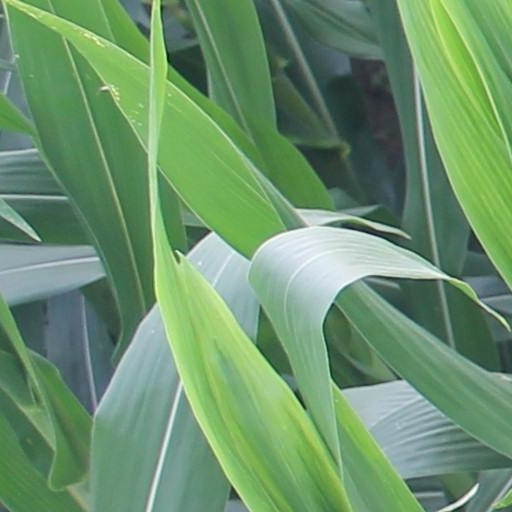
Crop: maize; corn